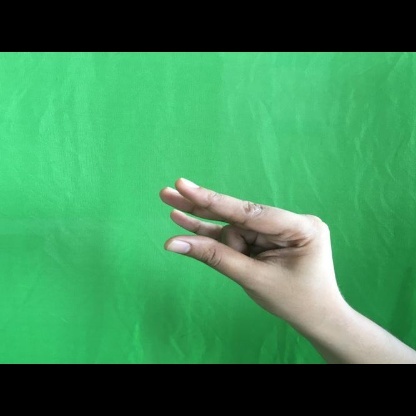
Mudra: Kangulam